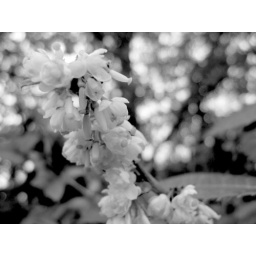
A photo of some flowers which was then gray scaled in Adobe Photoshop